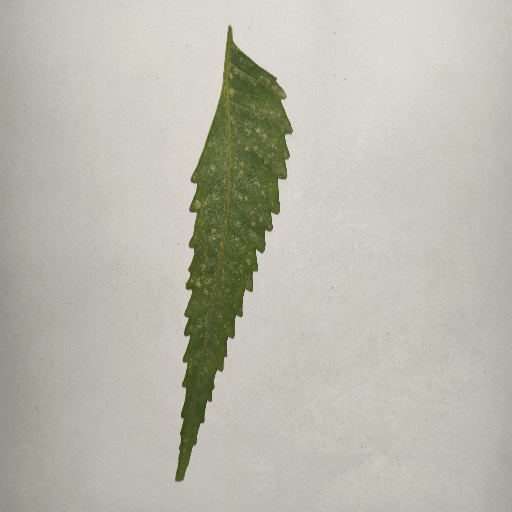
Species: Neem
Leaf condition: Powdery Mildew